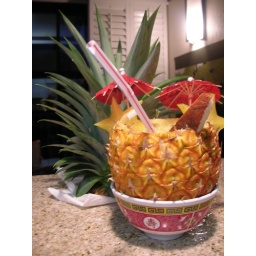
Wade proposed as we were drinking this under a palm tree by the beach